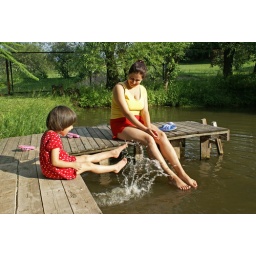
Mother and daughter sitting on the bridge, splashing their feet in the water